The Black Panther (1942 film)

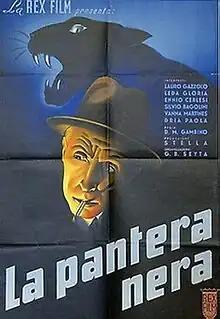

The Black Panther is a 1942 Italian crime film directed by Domenico Gambino and starring Leda Gloria, Dria Paola and Lauro Gazzolo. It was shot at the Titanus Studios in Rome. The film's sets were designed by the art directors Arrigo Equini and Vincenzo Pantano.